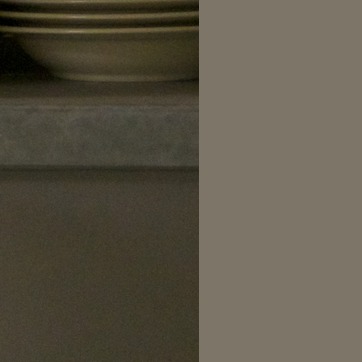
Material: painted